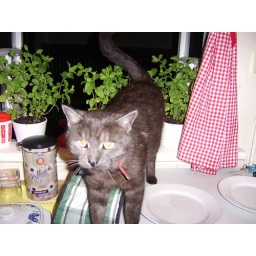
Sneaking in the kitchen window